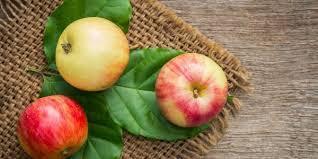
Label: apples